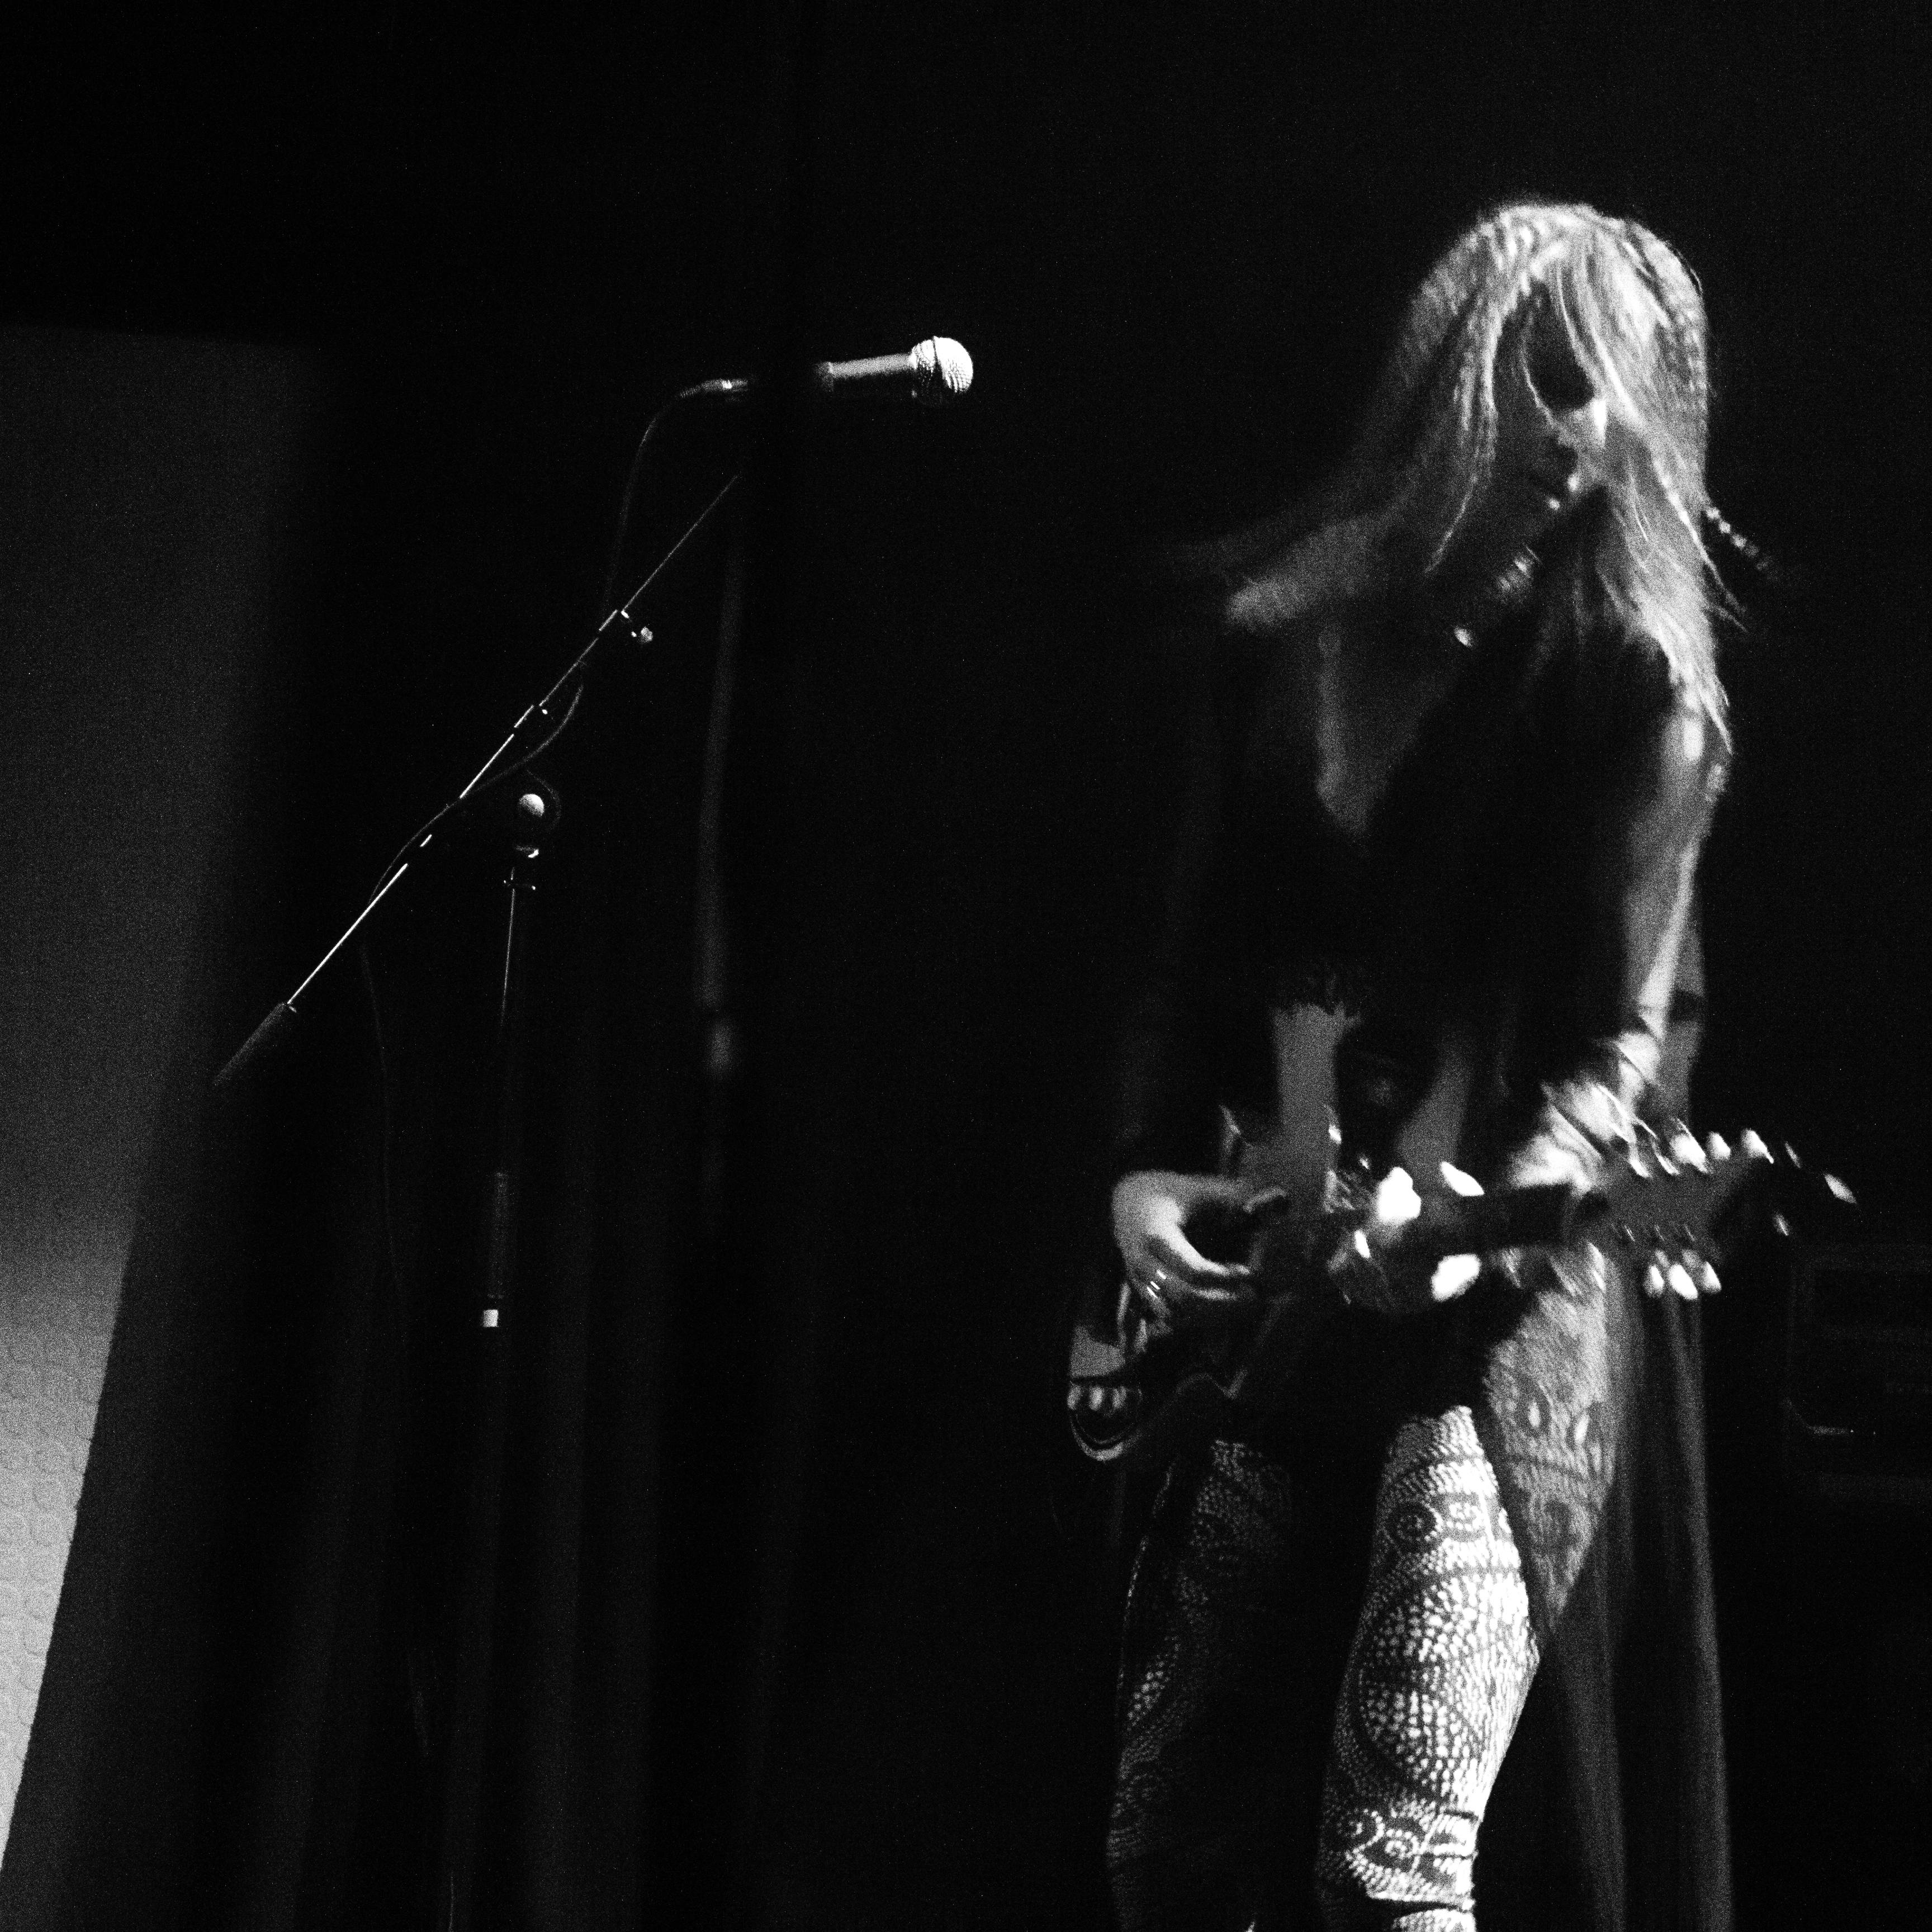
rock, music, light, black and white, white, photography, guitar, van, concert, band, live, canon, darkness, musician, black, monochrome, baby, performance art, bw, 2015, den, haag, eosm, paard, troje, blues, cc0, stage, my, tour, shamanaid, performance, singing, guitarist, entertainment, performing arts, monochrome photography